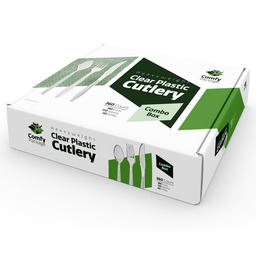
Label: plastic